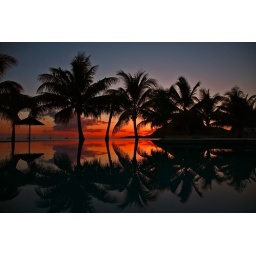
nice beach house in jollyworld.